Abergavenny

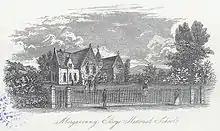
Abergavenny Boys National School (1865)

Abergavenny grew as a town in early Norman times under the protection of the Baron Bergavenny (or Abergavenny). The first Baron was Hamelin de Balun, from Ballon, a small town with a castle in Maine near Le Mans. Today it is in the Sarthe département of France. He founded the Benedictine priory, now the Priory Church of St Mary, in the late 11th century. The Priory belonged originally to the Benedictine foundation of St. Vincent Abbaye at Le Mans. It was subsequently endowed by William de Braose, with a tithe of the profits of the castle and town. The church contains some unique alabaster effigies, church monuments and unique medieval wood carving, such as the Tree of Jesse.